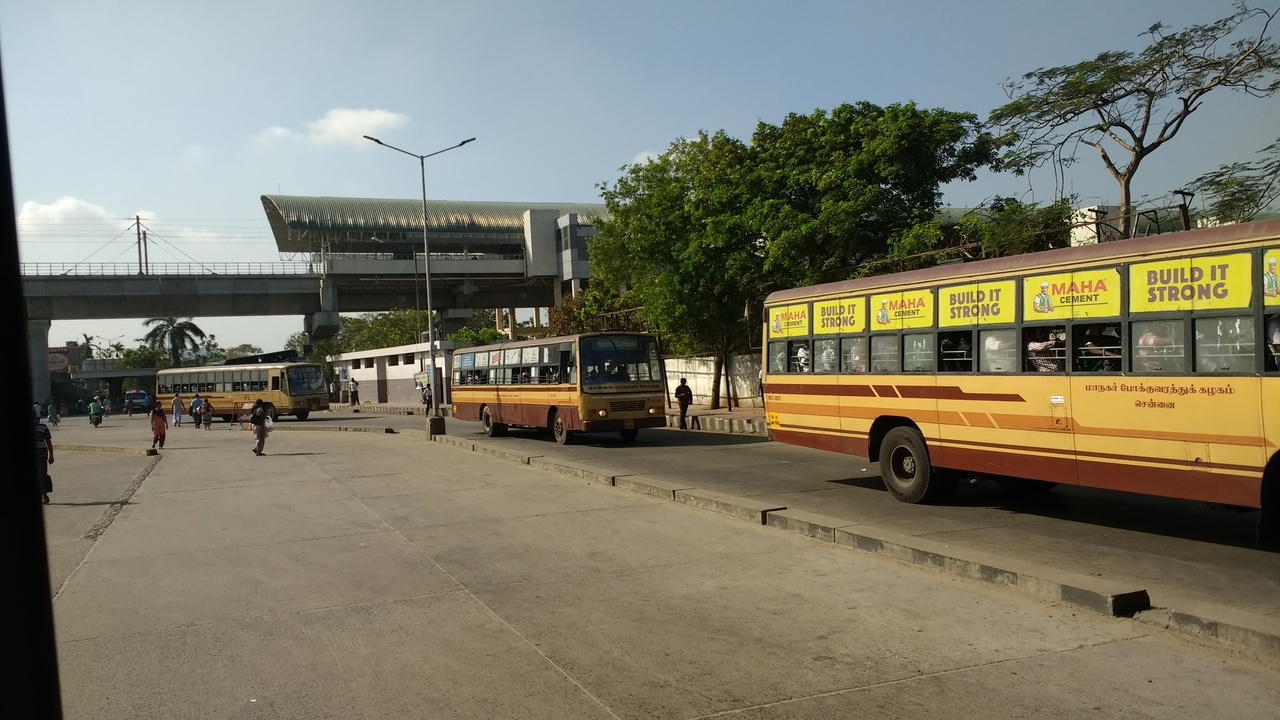
koyambedu bus stand